Seacoast Packing Company

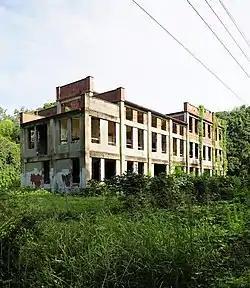

The Seacoast Packing Company is a historic packing house in Beaufort, South Carolina that was listed on the National Register of Historic Places in 2008. Also known as Peninsular Canning Company/Pig Factory and as Pickle Factory, it was built by Brooks Engineering. It was listed on the National Register of Historic Places in 2008.